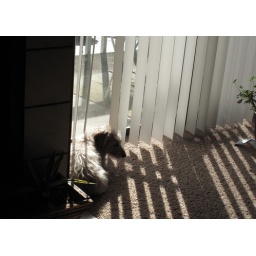
sunny likes to start the day by sitting in the window for a few moments.